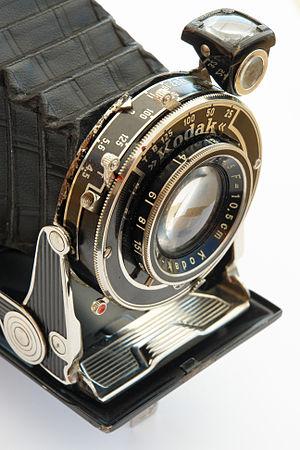
Appareil photo Kodak Vollenda 620 datant des années 1930.
Kodak est une entreprise américaine ayant fabriqué des produits et fournissant des services dans le domaine de la photographie, du cinéma, de l'informatique, de la radiologie et de l'impression.